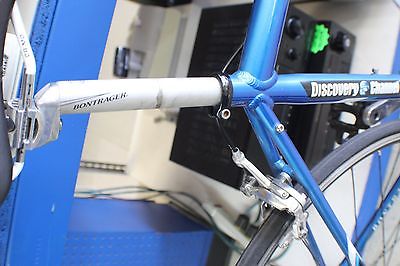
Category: bicycle